Ontario Highway 65

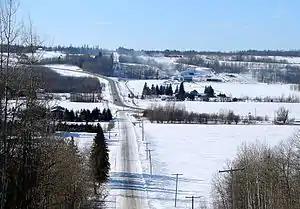
Highway 65 "(in distance)" near Sutton Bay

King's Highway 65, commonly referred to as Highway 65, is a provincially maintained highway in the Canadian province of Ontario. The route begins at Highway 66 and travels southeast to the Quebec border. At its midpoint, the route is concurrent with Highway 11.